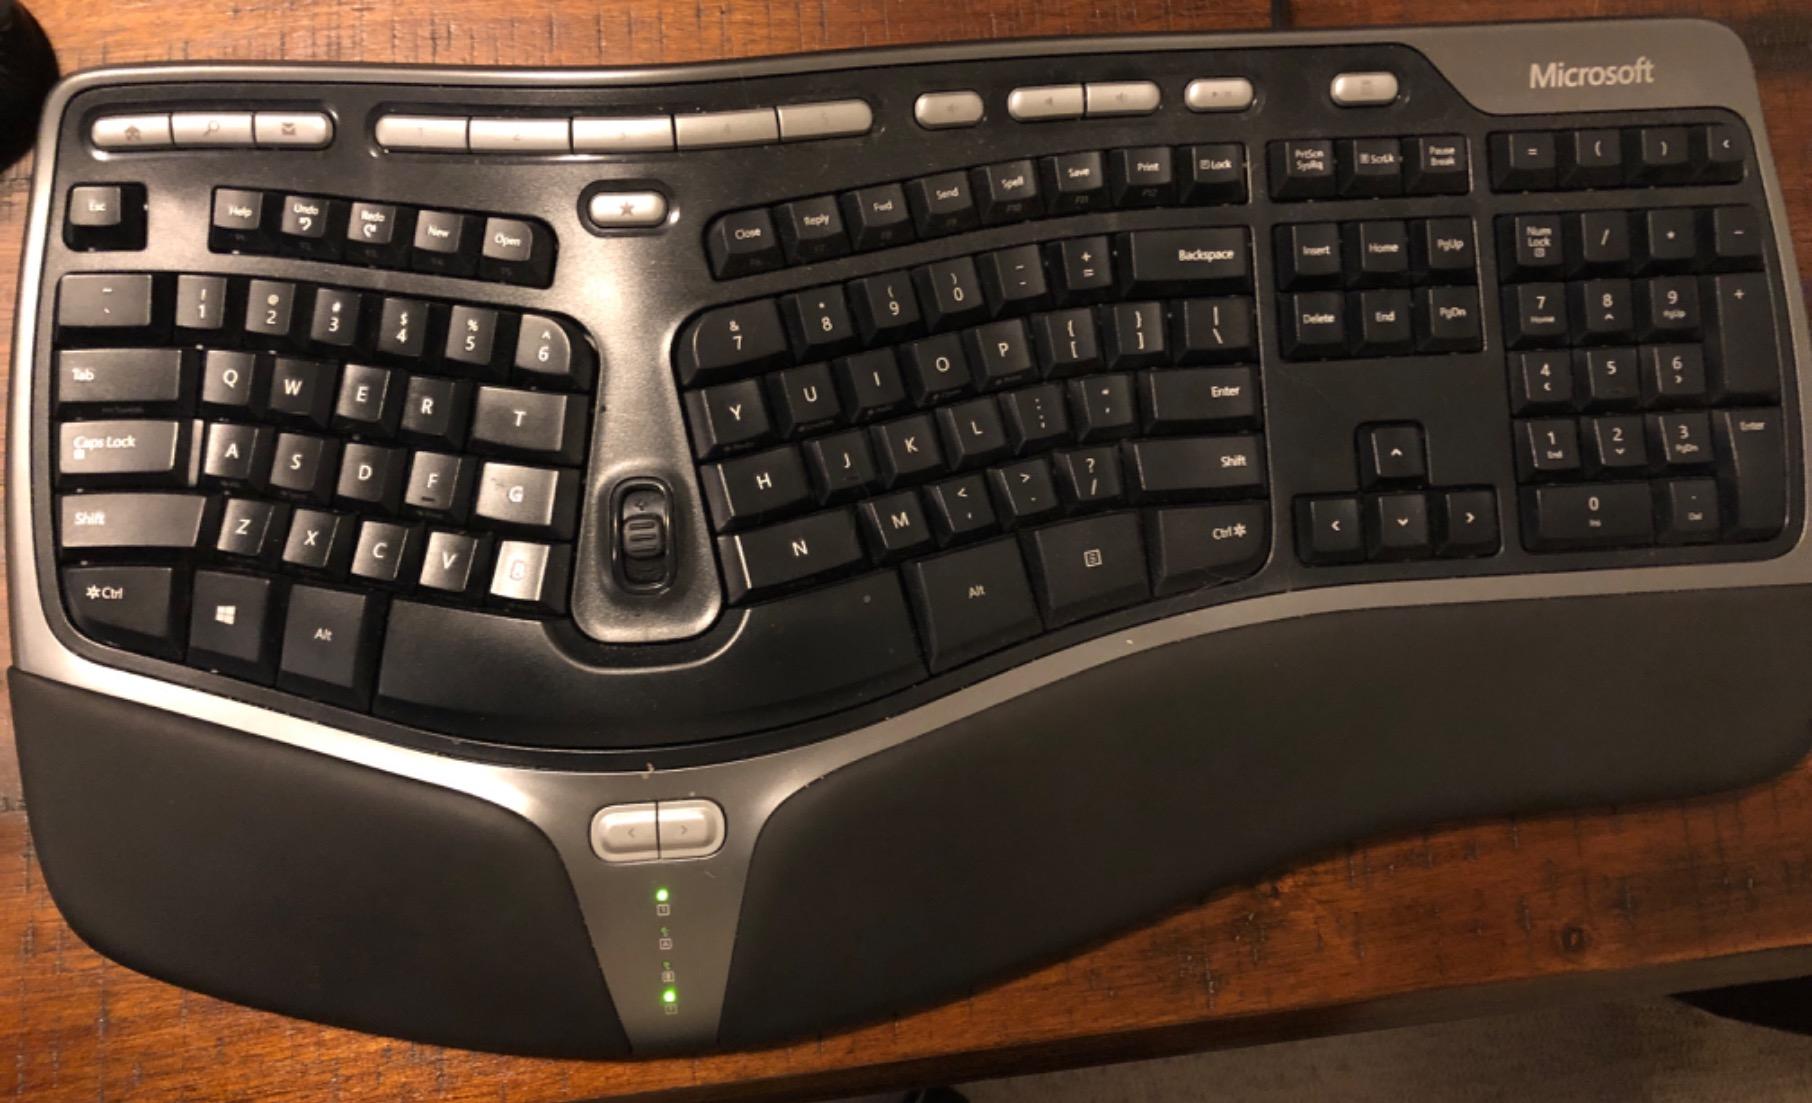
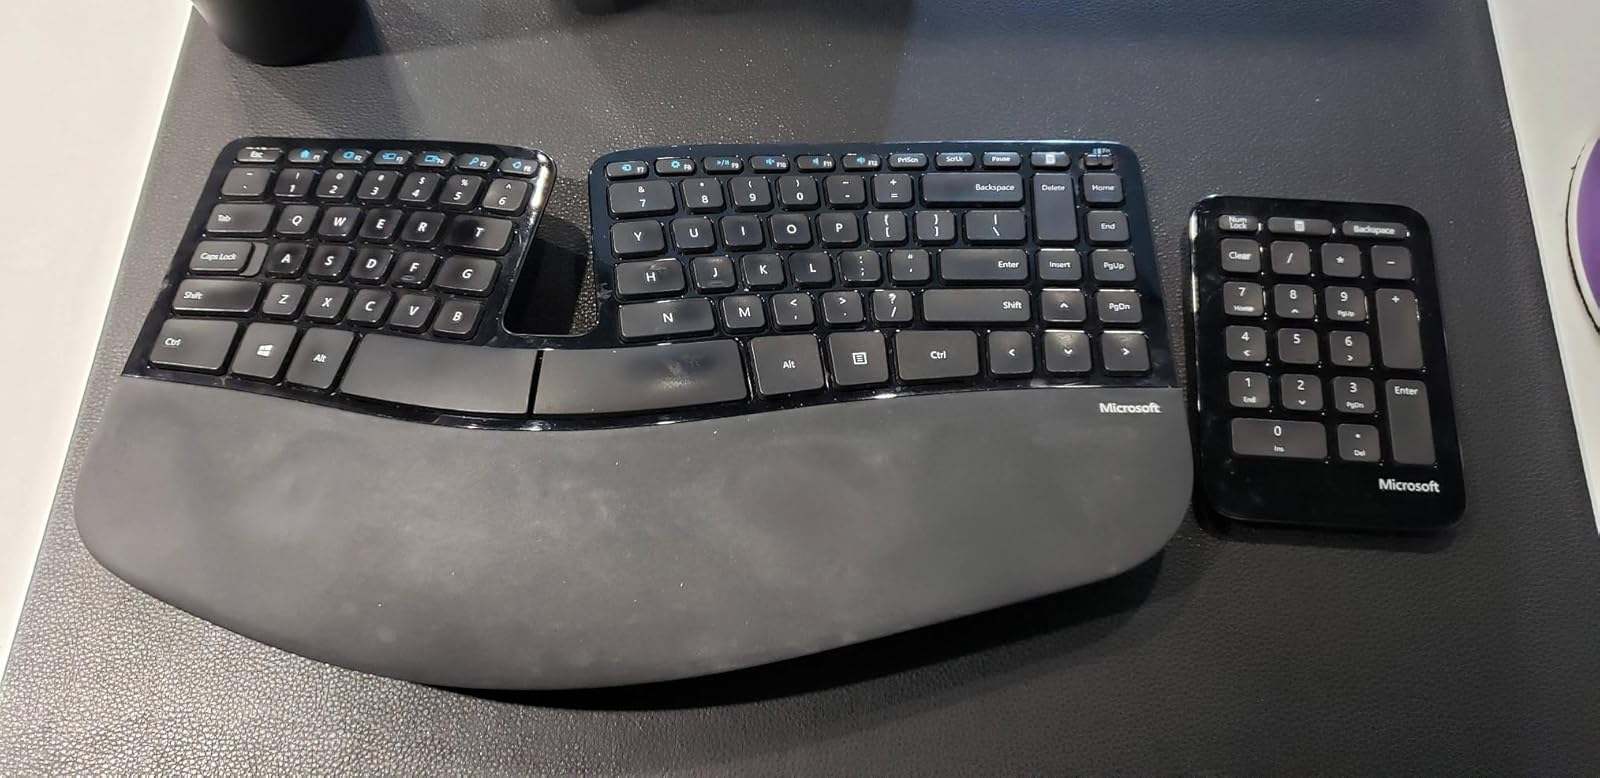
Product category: keyboard
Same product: no